Airport & South Line

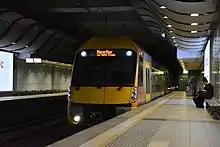
An A set at Domestic Airport station

The Airport & South Line (numbered T8, coloured green; commonly called the East Hills Line) is a commuter rail service operated by Sydney Trains, connecting the Sydney central business district with the southwestern suburbs via Sydney Airport.